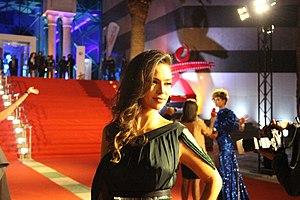
Najla Ben Abdallah est une actrice tunisienne, notamment connue pour avoir joué le rôle de Feriel Ben Abdallah dans la série télévisée Maktoub.